Festa Dos Confederados

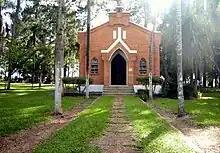
Chapel at Cemitério do Campo

The Festa dos Confederados is hosted at the Cemitério do Campo or the Cemetery of the Field in Sāo Paulo, Brazil. This cemetery is the burial place of many American Confederates that migrated to Brazil.